The Saga of Tanya the Evil

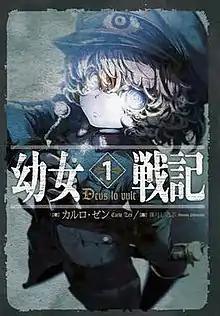
First light novel volume cover featuring Tanya von Degurechaff

The Saga of Tanya the Evil, known in Japan as , is a Japanese light novel series written by Carlo Zen and illustrated by Shinobu Shinotsuki. It began serialization online in 2010, on the user-generated novel publishing website Arcadia. Enterbrain acquired the series in October 2013 and has published fourteen volumes by September 2023. A manga adaptation with art by Chika Tōjō began serialization in Kadokawa Shoten's "Comp Ace" magazine from April 2016.